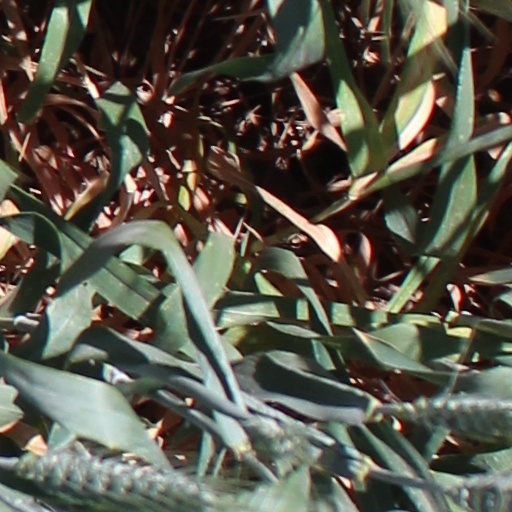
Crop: wheat